Regional at Best

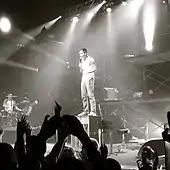
Twenty One Pilots performing at the LC Pavilion on April 28, 2012

"Regional at Best" was self-released independently on July 8, 2011; Twenty One Pilots paid a company to print the CDs and had them ready for people to buy at shows at their merch table. Dun explained in a 2023 variety stream that the band put out their independent records so that they would have music to play live: "At that time, we were kinda like, 'Let's just put something together – that way we can play shows.' And so it wasn't a professionally recorded record; it was really just material to go and play." Joseph added that "Regional at Best" was "Something for people to buy to get enough gas money to get to the next show!" The album's title was in reference to Twenty One Pilots' popularity in Ohio compared to everywhere else, with twelve people having shown up to their first out-of-state show in June 2011. According to c"leveland.com", Joseph was contemplating giving up on music around the time of "Regional at Best"'s release.